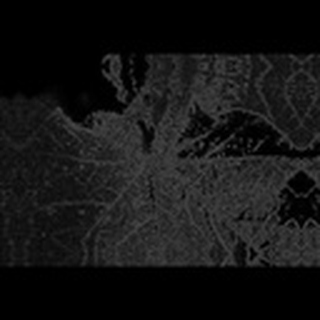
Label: cotton_aphids